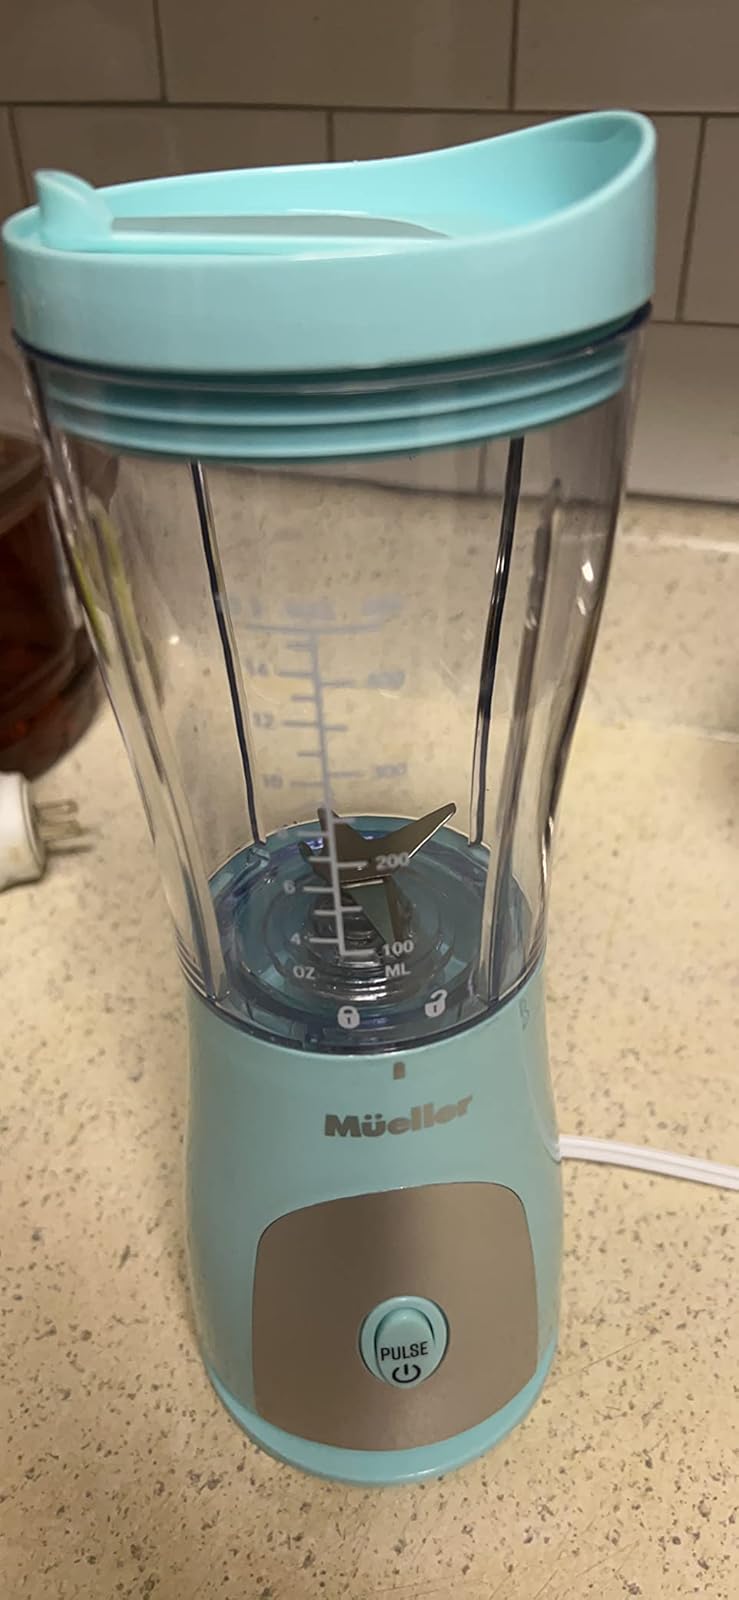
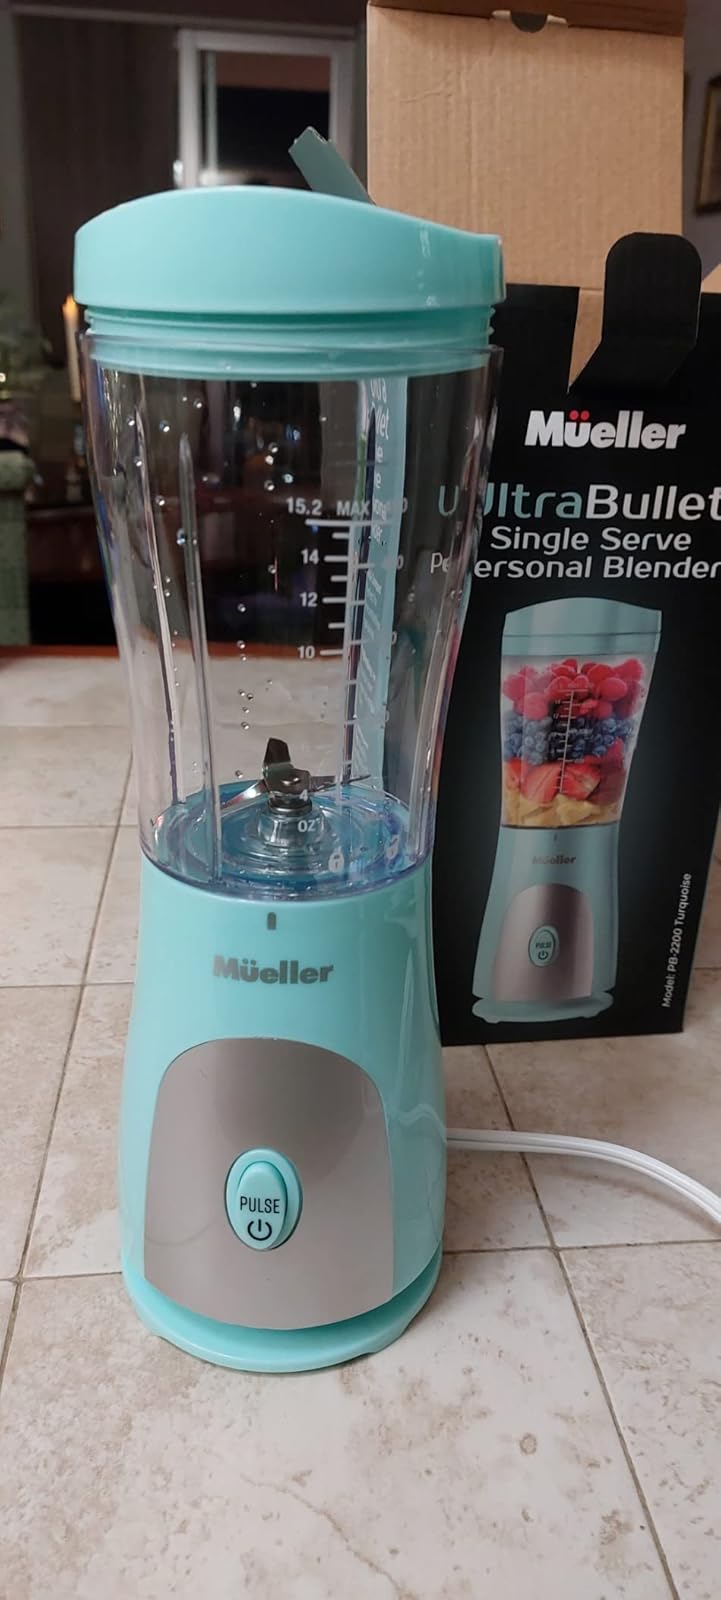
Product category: items_blender
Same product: yes